Saine (river)

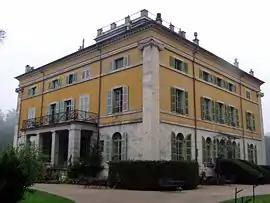
The Palladian villa at Syam.

Nineteen kilometers long, the Saine rises in a green, sparsely populated area, in the small village of Foncine-le-Haut, in the Haut-Jura Regional Nature Park, at an altitude of around 892 m.